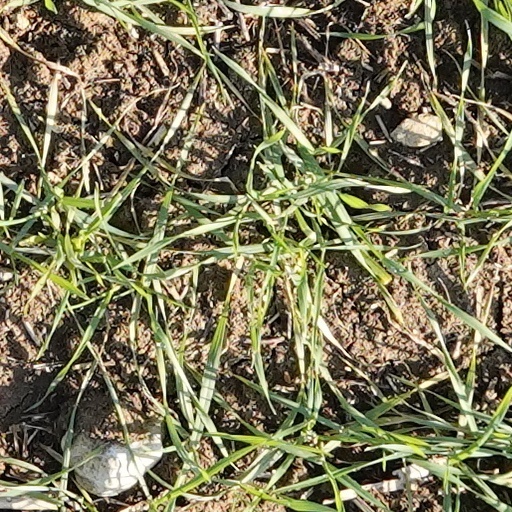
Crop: wheat